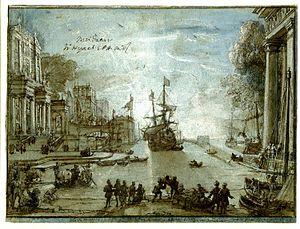
Port de mer avec villa Médicis est une œuvre du peintre français Claude Gellée, dit Le Lorrain, considéré comme un maître du paysage « idéal ». Elle est conservée au musée des Offices de Florence.
Le Liber Veritatis est un recueil de dessins cataloguant les tableaux achevés de Claude Gellée. Peintre de paysages, il commence à répertorier ces dessins vers 1635-1636, quand il commence à avoir du succès, et le maintient jusqu'à sa mort en 1682. L'ouvrage est désormais conservé au British Museum.
La liste Villa Médicis dans la peinture comprend les représentations en peinture à l'huile, aquarelle ou à fresque, des vues, même partielles, de la Villa Médicis de Rome et de son jardin. Des dessins au crayon et à pastel ont été ajoutés à la liste. La Villa Médicis - en dehors d'être le sujet de ces œuvres d'art - étant donnée sa position, est également devenue un point de vue de contemplation d'un panorama extraordinaire sur la ville de Rome.